Daniil Barantsev

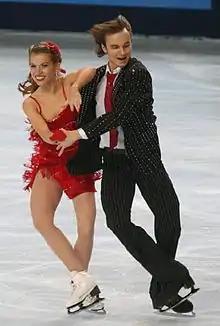
Wester and Barantsev at the 2008 Trophée Eric Bompard

Daniil Sergeevich Barantsev (born March 10, 1982) is a Russian-American former competitive ice dancer. With partner and wife Jennifer Wester, he is the 2007 Nebelhorn Trophy champion. He is a two-time (2000, 2001) World Junior champion with earlier partner Natalia Romaniuta.